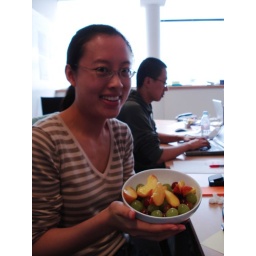
me with fruit bowl in office